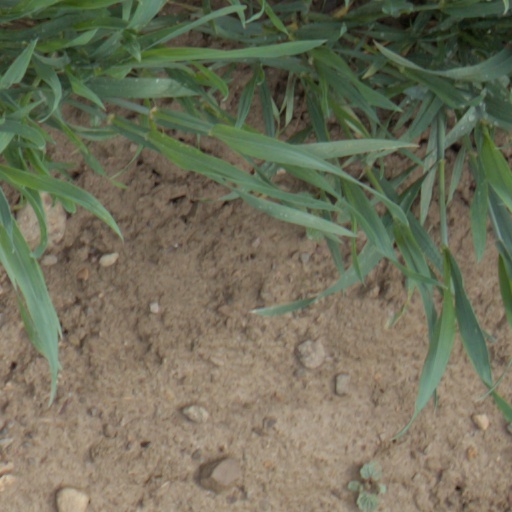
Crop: wheat